Altham (car)

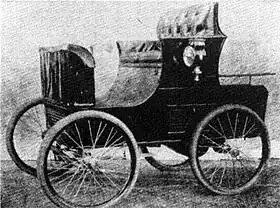
The Altham car in 1898.

Altham was an automobile manufactured from 1898 to 1899, in Fall River, Massachusetts, United States. It was designed by George J. Altham, and manufactured by Altham International Motor Car Company, which was based in Boston, Massachusetts, United States.